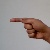
The image shows a hand gesture representing the letter 'G' in Indian Sign Language.